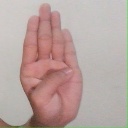
अक्षर: ब